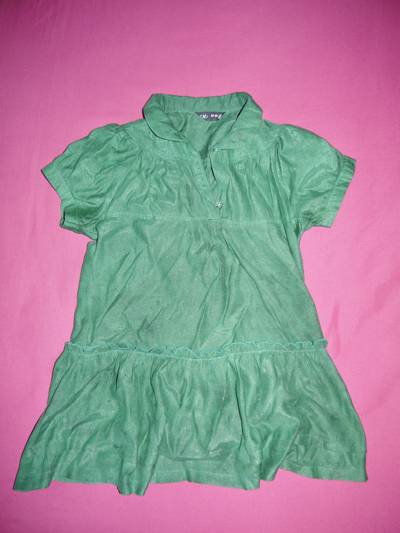
Waste category: clothes